Jack Osbourne

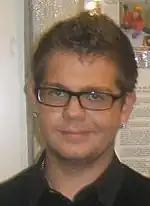
Osbourne at the signing of his autobiography, " 21 Years Gone", in 2006

In 2005, Osbourne started to show more of an interest in fitness through co-hosting the ITV2 show, "Celebrity Wrestling: Bring It On!" In February that year, he appeared in "Extreme Celebrity Detox" in which he took part in tai chi and climbing exercises. He later appeared in his own programme, "" produced by the same production company (Ginger Productions) as "Extreme Celebrity Detox". Osbourne lost (50 lb) 23 kg in Thailand at a Muay Thai martial arts camp in Pattaya to be fit enough to climb El Capitan (which he achieved) while filming the first series of "Jack Osbourne: Adrenaline Junkie". It aired on ITV2 in the UK, the Travel Channel in the United States, The LifeStyle Channel in Australia, GOtv in South Africa and on MuchMusic in Canada. "Adrenaline Junkie" focuses on Osbourne's training for sports like rock climbing, mountaineering and a jungle trek in Belize from the Chiquibul Chamber through dense jungle ending at Caracol ruins (guided by the UK extreme conservation organisation Trekforce). He showcased the effects of his weight loss with the two semi-naked photo shoots for "Cosmopolitan" magazine in 2005 to raise awareness of testicular cancer. The first, taken in June 2005, shows him sitting on a motorbike; the second appeared in the December 2005 issue. After the first series of "Adrenaline Junkie" he began filling in for Stephen Mulhern on CITV's Saturday morning kids' show "Holly & Stephen's Saturday Showdown" (which has since ended). Osbourne took part in Sport Relief and faced former singer in the band S Club 7, Bradley McIntosh, in a boxing match of three one-minute rounds to raise money for the charity. Osbourne won by a unanimous decision.